Fort Margherita

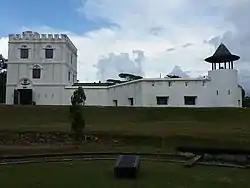
Fort Margherita - the main tower and the walls

Fort Margherita is a fort constructed in 1879 by Charles Brooke, the second Rajah of Sarawak, situated in Kuching, Sarawak, Malaysia. The fort is an important landmark and monument in Sarawak's history which goes back to the century-old Brooke dynasty of Sarawak. The fort, built in the style of an English castle, was designed to protect Kuching from attacks by pirates. It served as a Police Museum from 1971 before being handed over to the Government of Sarawak and now is a tourist attraction in Kuching. The fort now houses the Brooke Gallery, an exhibition showcasing the history of Sarawak under the Brooke dynasty.